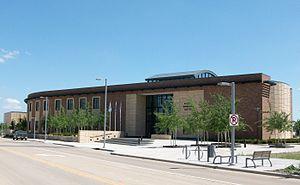
Ramsey est une ville des États-Unis dans l'État du Minnesota ; elle est située dans la banlieue nord de Minneapolis, dans le comté d'Anoka. Elle était peuplée de 23 668 habitants lors du recensement de 2010.